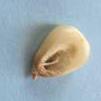
Maize quality: Bad